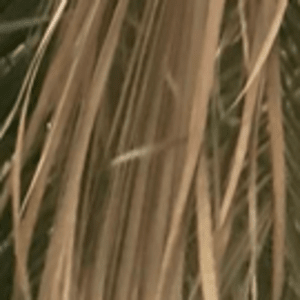
Label: Magnesium Deficiency